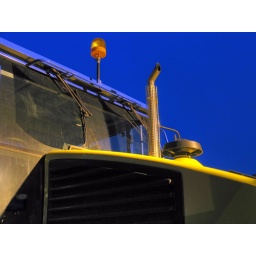
A road roller parked at night, lit by a single street lamp.